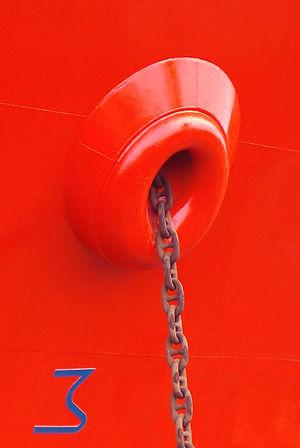
Un écubier est un conduit cylindrique pratiqué dans la coque d'un bateau servant à faire passer la chaîne de l'ancre. Il est généralement situé entre le pont et le bordé. Sa position doit être étudiée avec précision pour qu'elle corresponde à l'alignement des guindeaux.